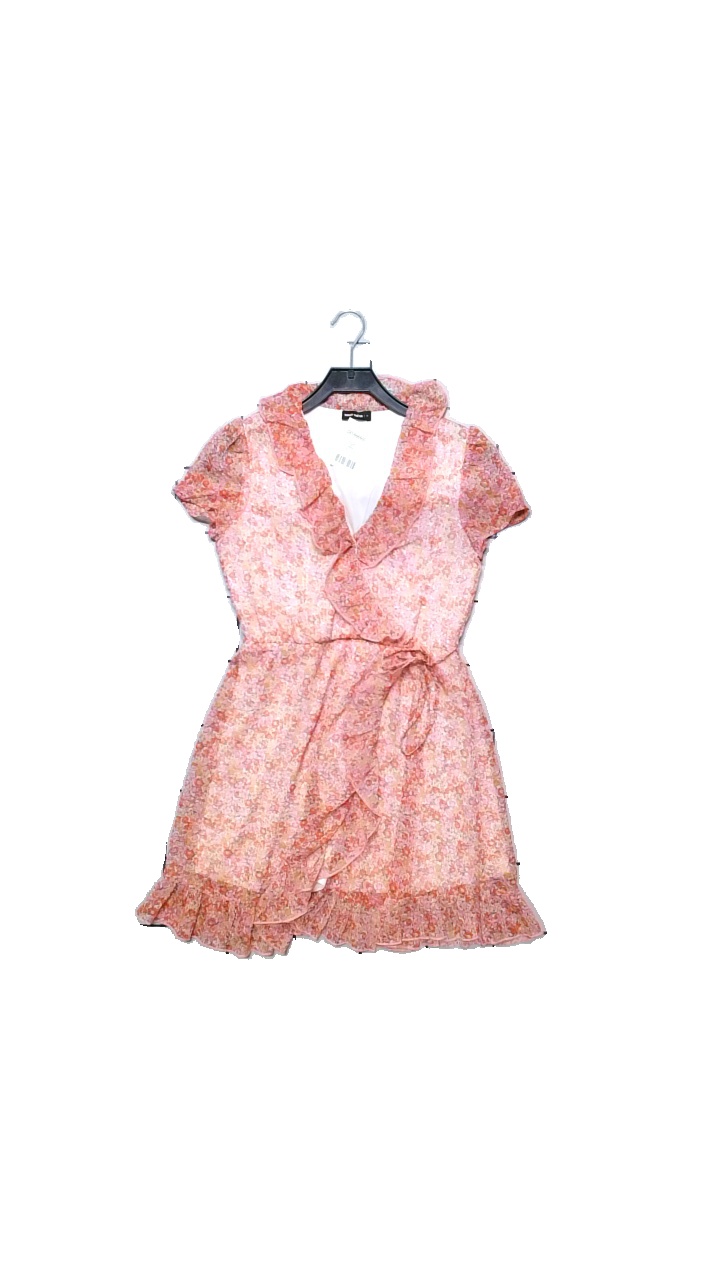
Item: Dress (Ladies)
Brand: Tally Wedl
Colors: White, Pink, Multicolor, Orange
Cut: V-collar, Loose
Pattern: Floral print
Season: Summer
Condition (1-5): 4
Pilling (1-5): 4
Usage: Reuse
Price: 50-100